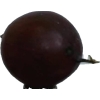
Label: gooseberry